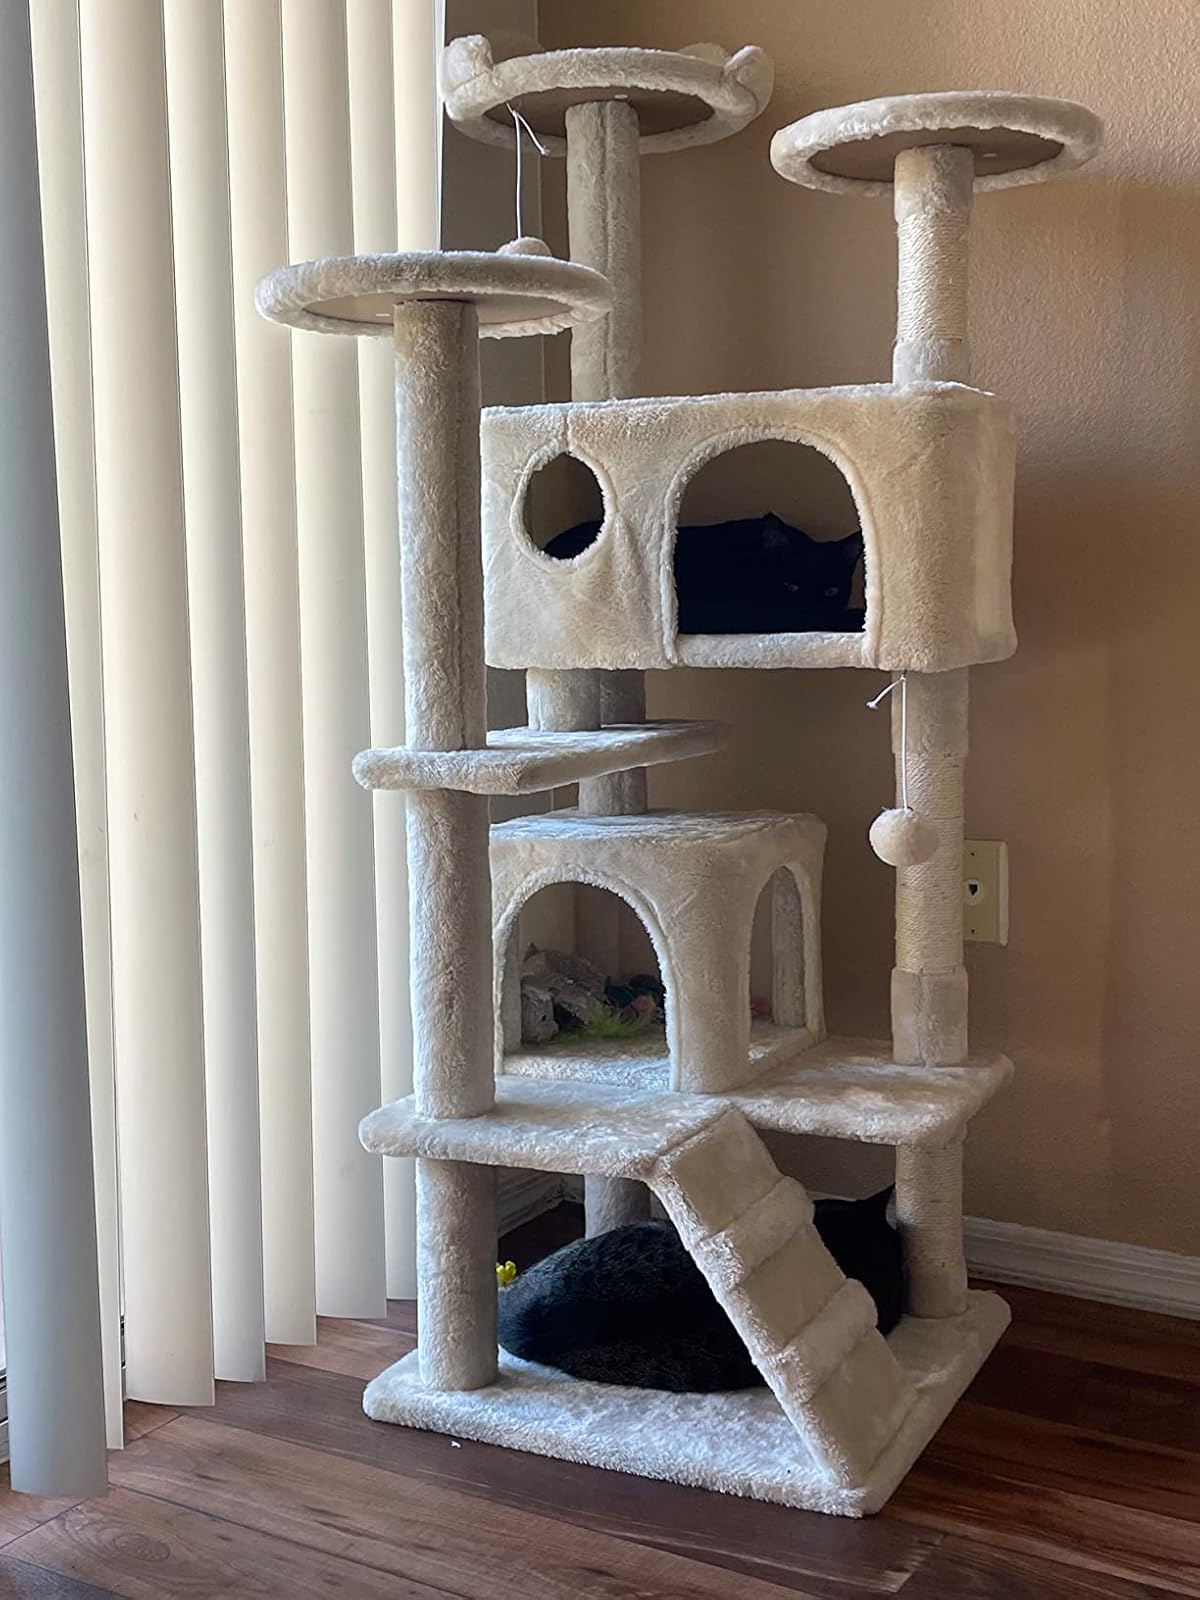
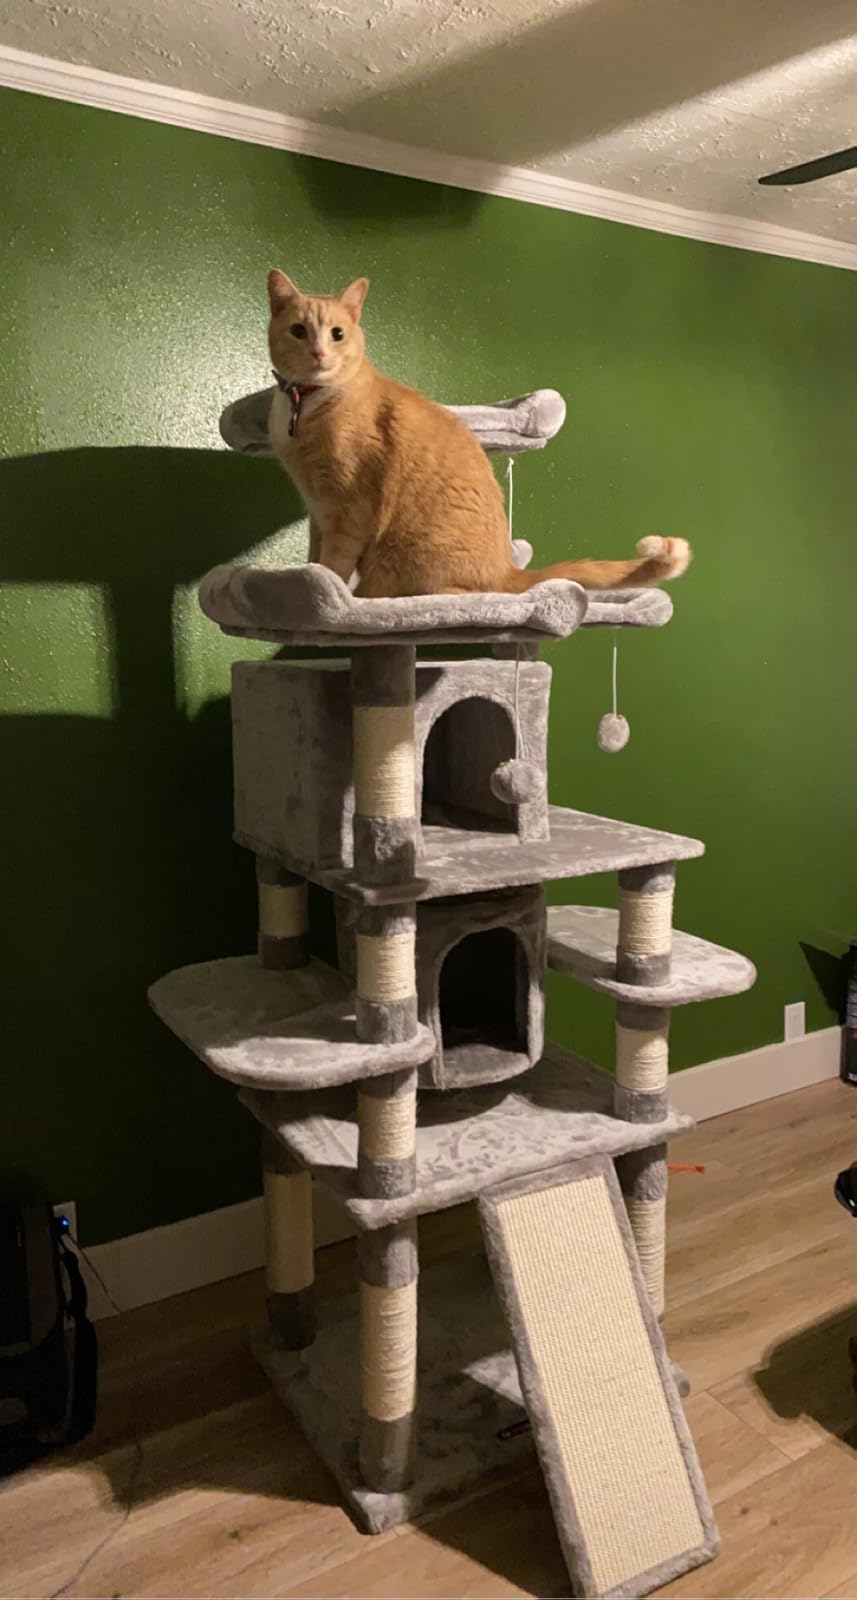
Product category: items_cat tree
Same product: no